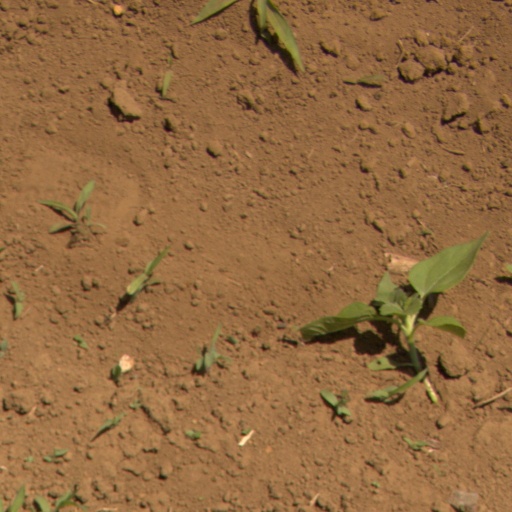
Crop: Jerusalem artichoke